Lissan House

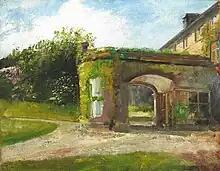
Lissan House from the East by Sir Robert Ponsonby Staples c. 1936

The couple's godchild Mary Banks, (daughter of Sir John Banks), inherited the Staples' Dublin property including the fine portrait of Catherine, Lady Staples by Martin Cregan now restored to Lissan. Harriet Gage (née Lenox-Conyngham, a relative from Springhill House ) inherited the entire contents of Lissan House. Sir Nathaniel suddenly found himself the owner of a large, unfurnished house with little funds. Thus the estate began a process of very swift financial decline.